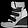
Label: Sneaker